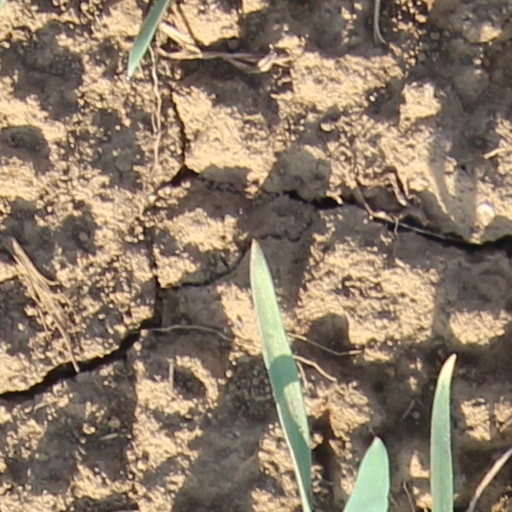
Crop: wheat